Katholieke Universiteit Leuven Kulak

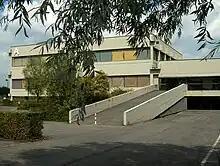
Entrance Building A

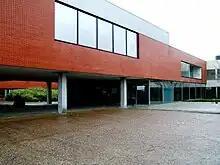
Building B

The Kortrijk University houses the "Library of the French Netherlands (French: "Pays-Bas français"; Dutch: "Franse Nederlanden")", containing a collection regarding the literature and history of the French Netherlands, and an "Archive French Netherlands" containing documents about the regionalist movements in Northern France.